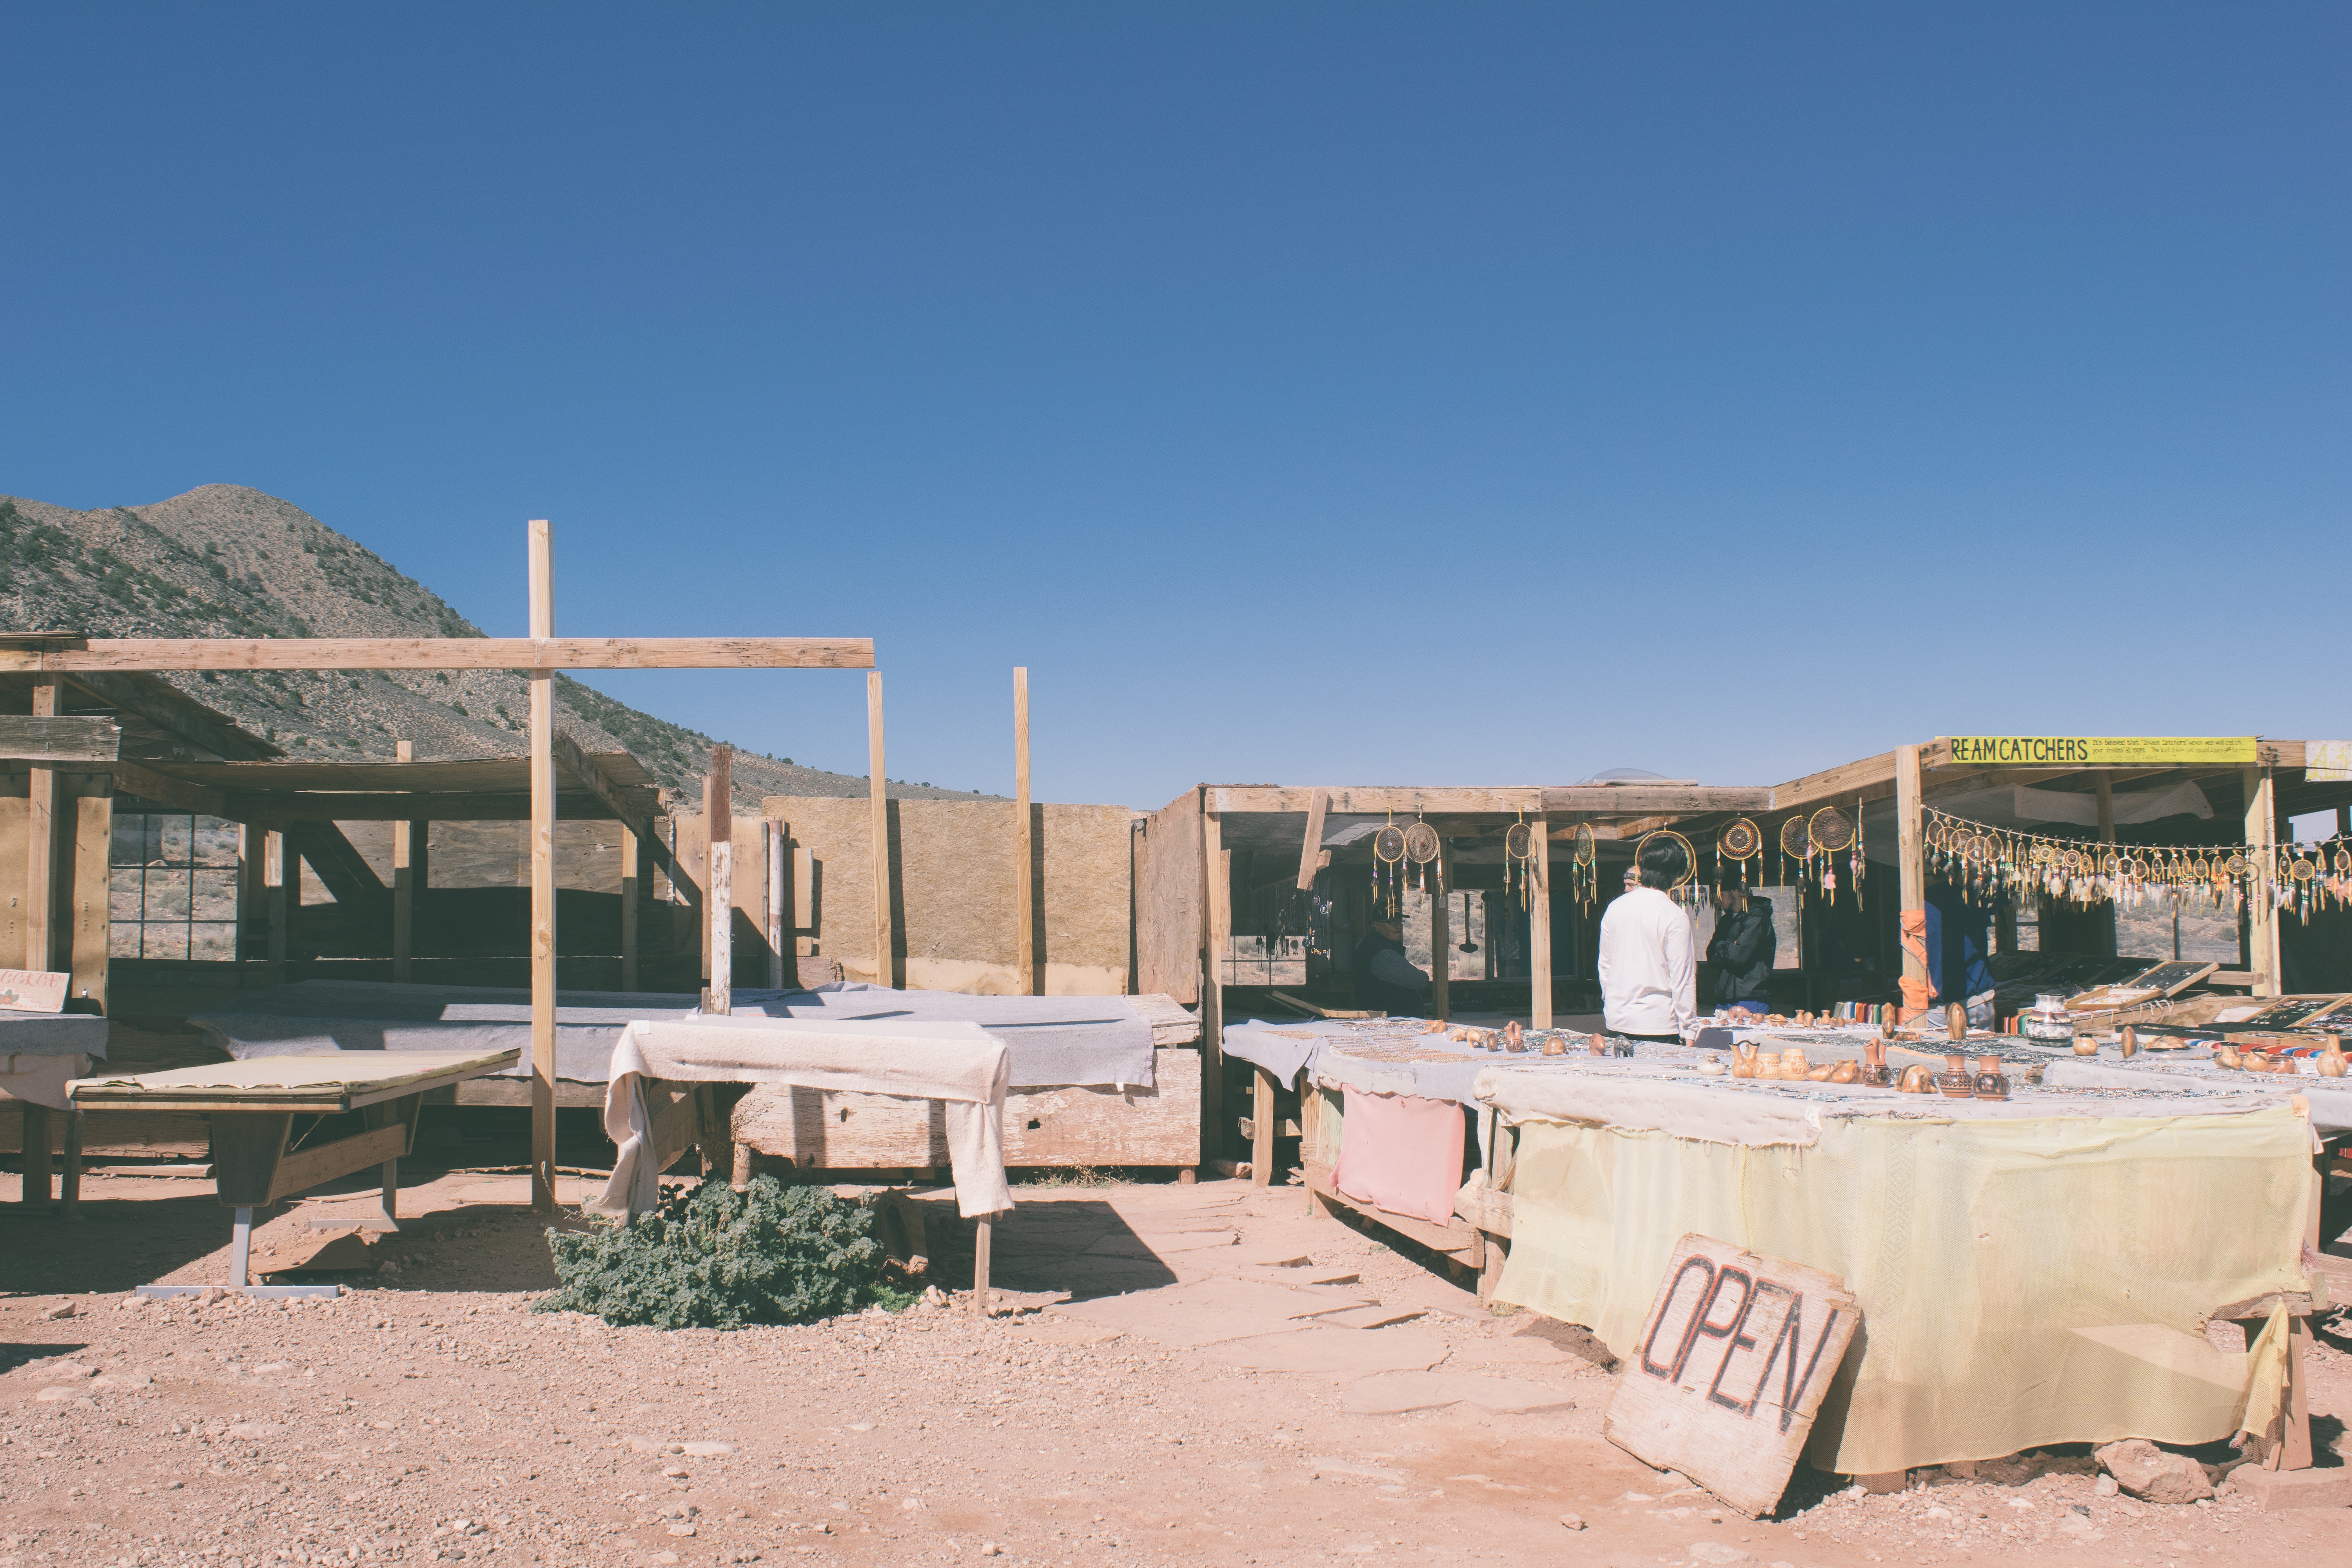
beach, sea, home, vacation, construction